Yemen

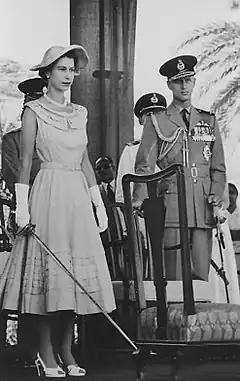
Queen Elizabeth II holding a sword, prepared to knight subjects in Aden as part of a 1954 visit. Prince Philip, Duke of Edinburgh is at right.

The British were looking for a coal depot to service their steamers en route to India. It took 700 tons of coal for a round-trip from Suez to Bombay. East India Company officials decided on Aden. The British Empire tried to reach an agreement with the Zaydi imam of Sana'a, permitting them a foothold in Mocha, and when unable to secure their position, they extracted a similar agreement from the Sultan of Lahej, enabling them to consolidate a position in Aden. The British managed to occupy Aden and evicted the Sultan of Lahej from Aden and forced him to accept their "protection". In November 1839, 5,000 tribesmen tried to retake the town but were repulsed and 200 were killed.